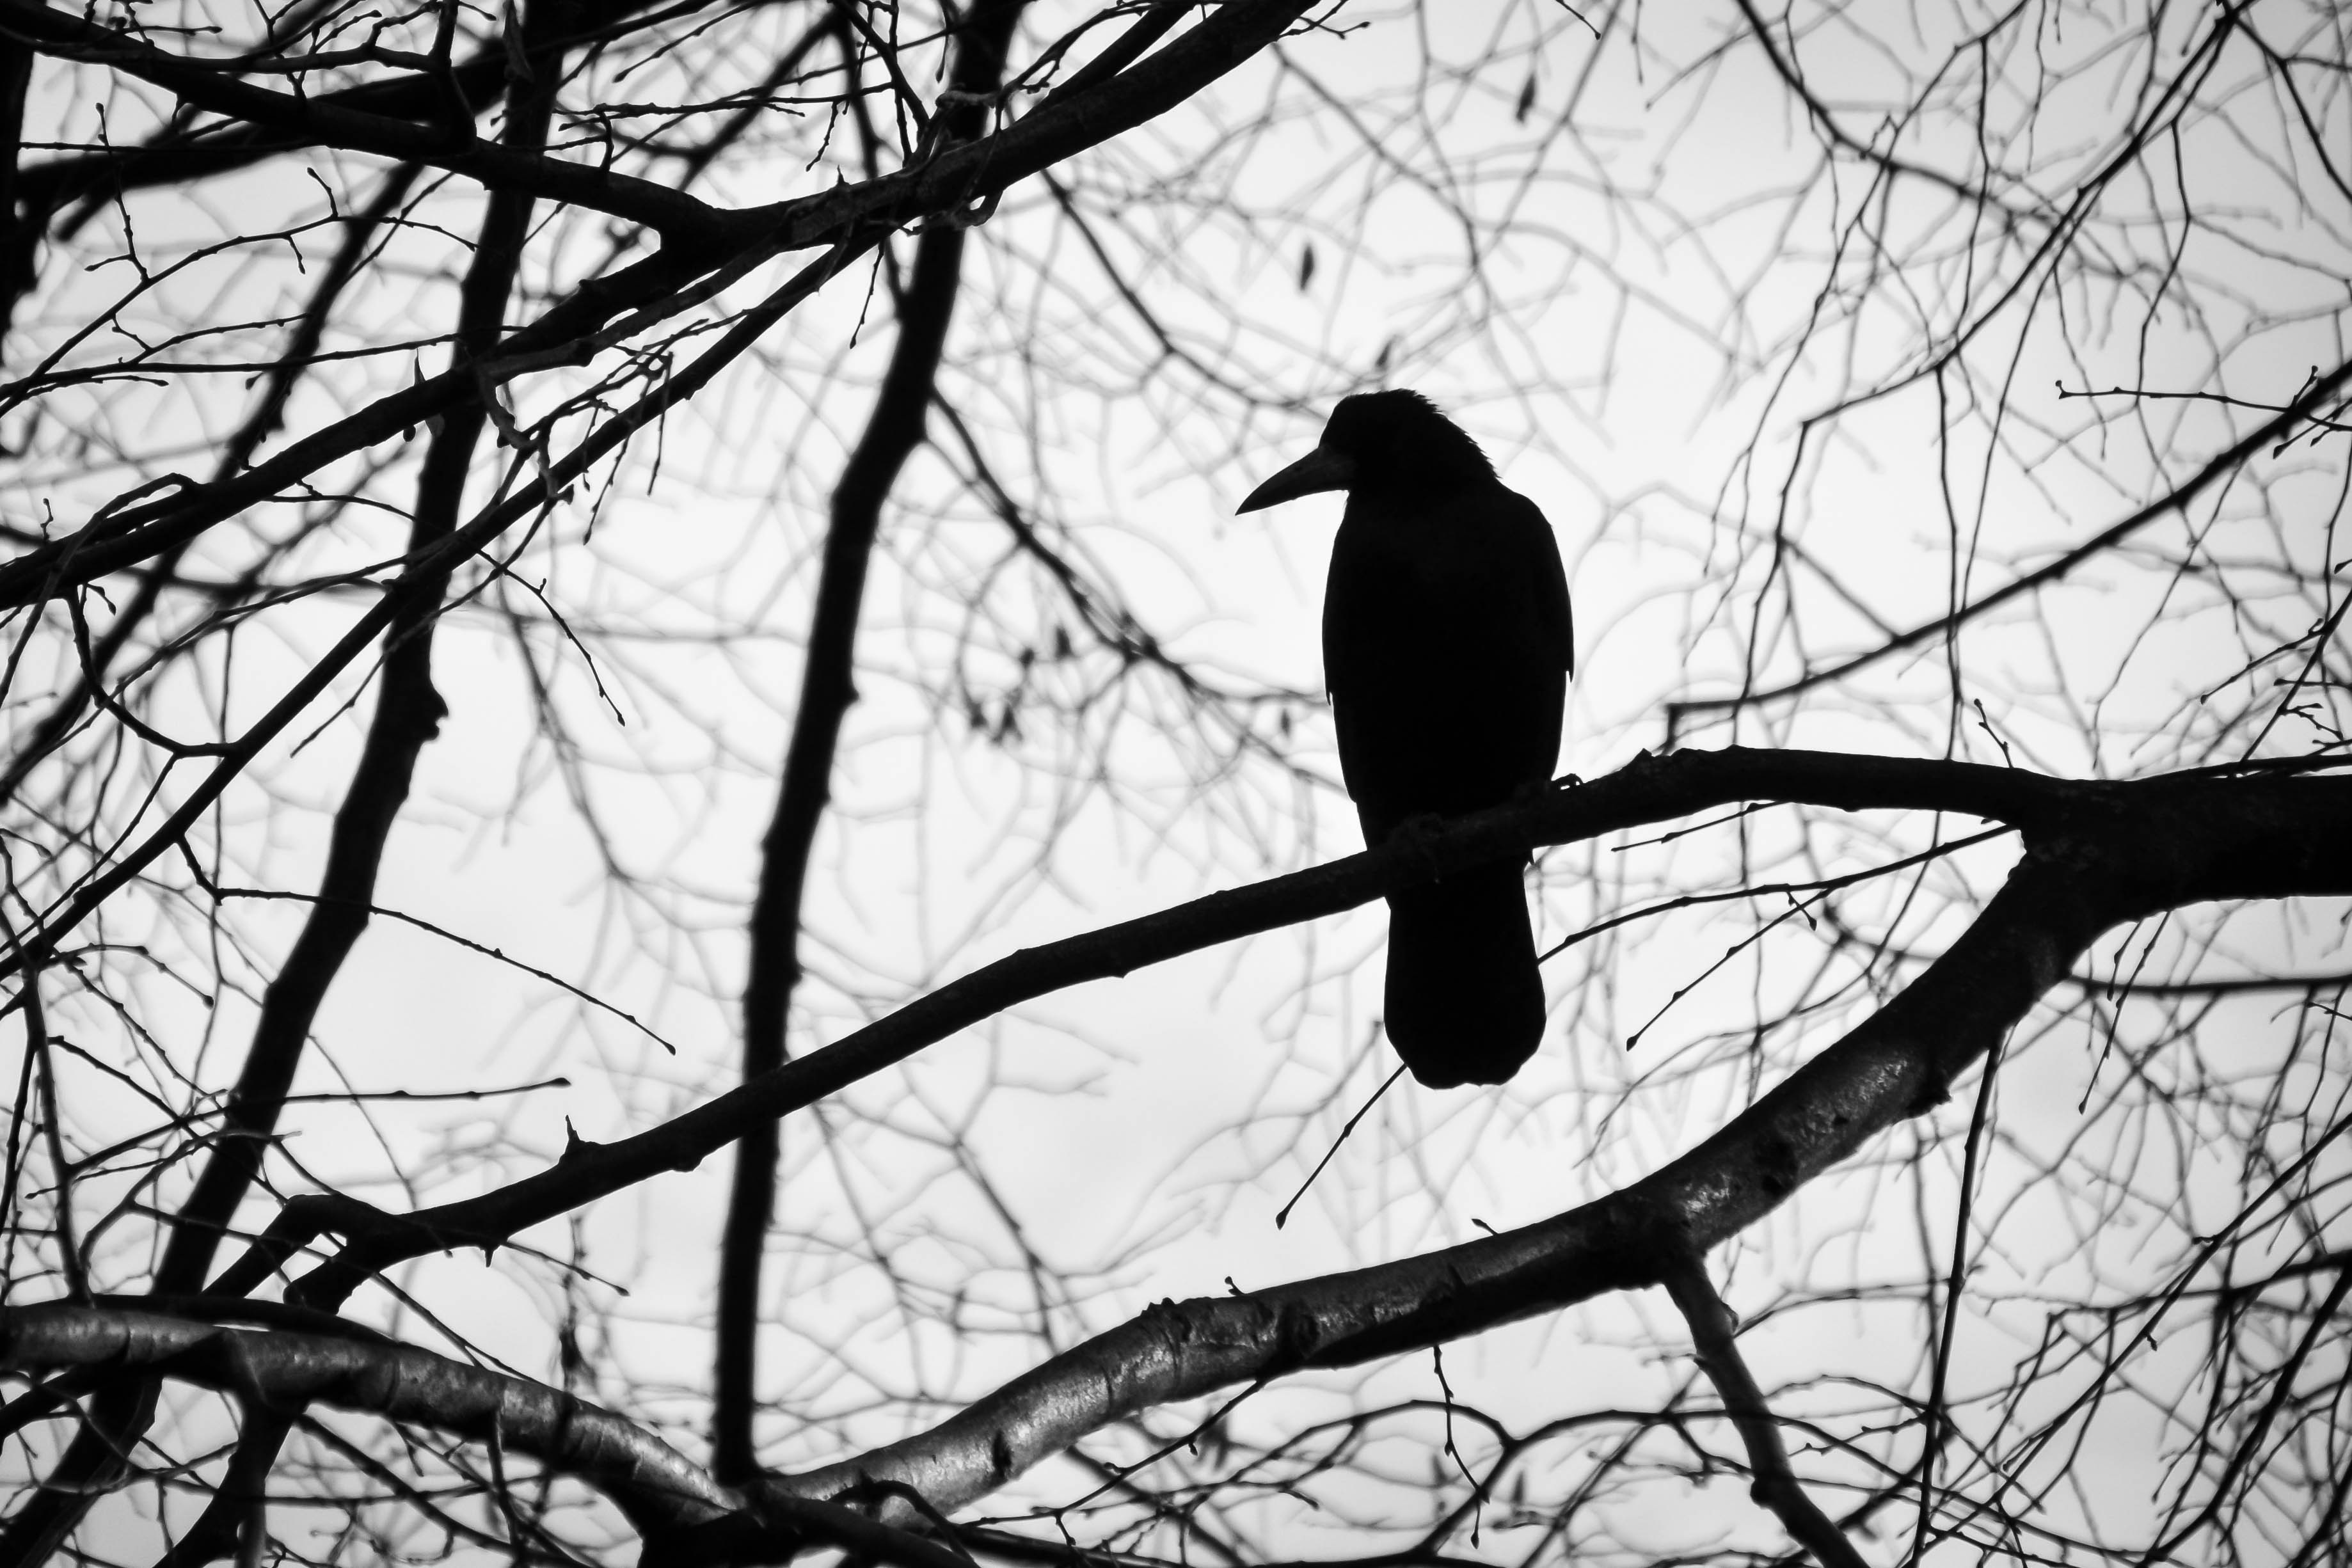
tree, nature, branch, winter, bird, black and white, animal, fly, sadness, spring, beak, black, monochrome, crow, sad, raven, depression, himself, a lone, monochrome photography, perching bird